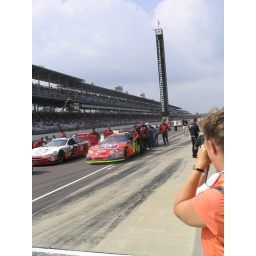
Jeff Gordon's car gets pushed down pit road in preparation for his qualifying run